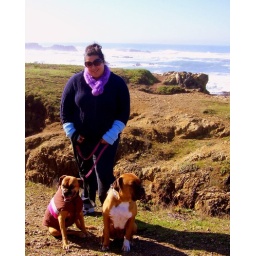
Under a big old sky | Out in a field of green